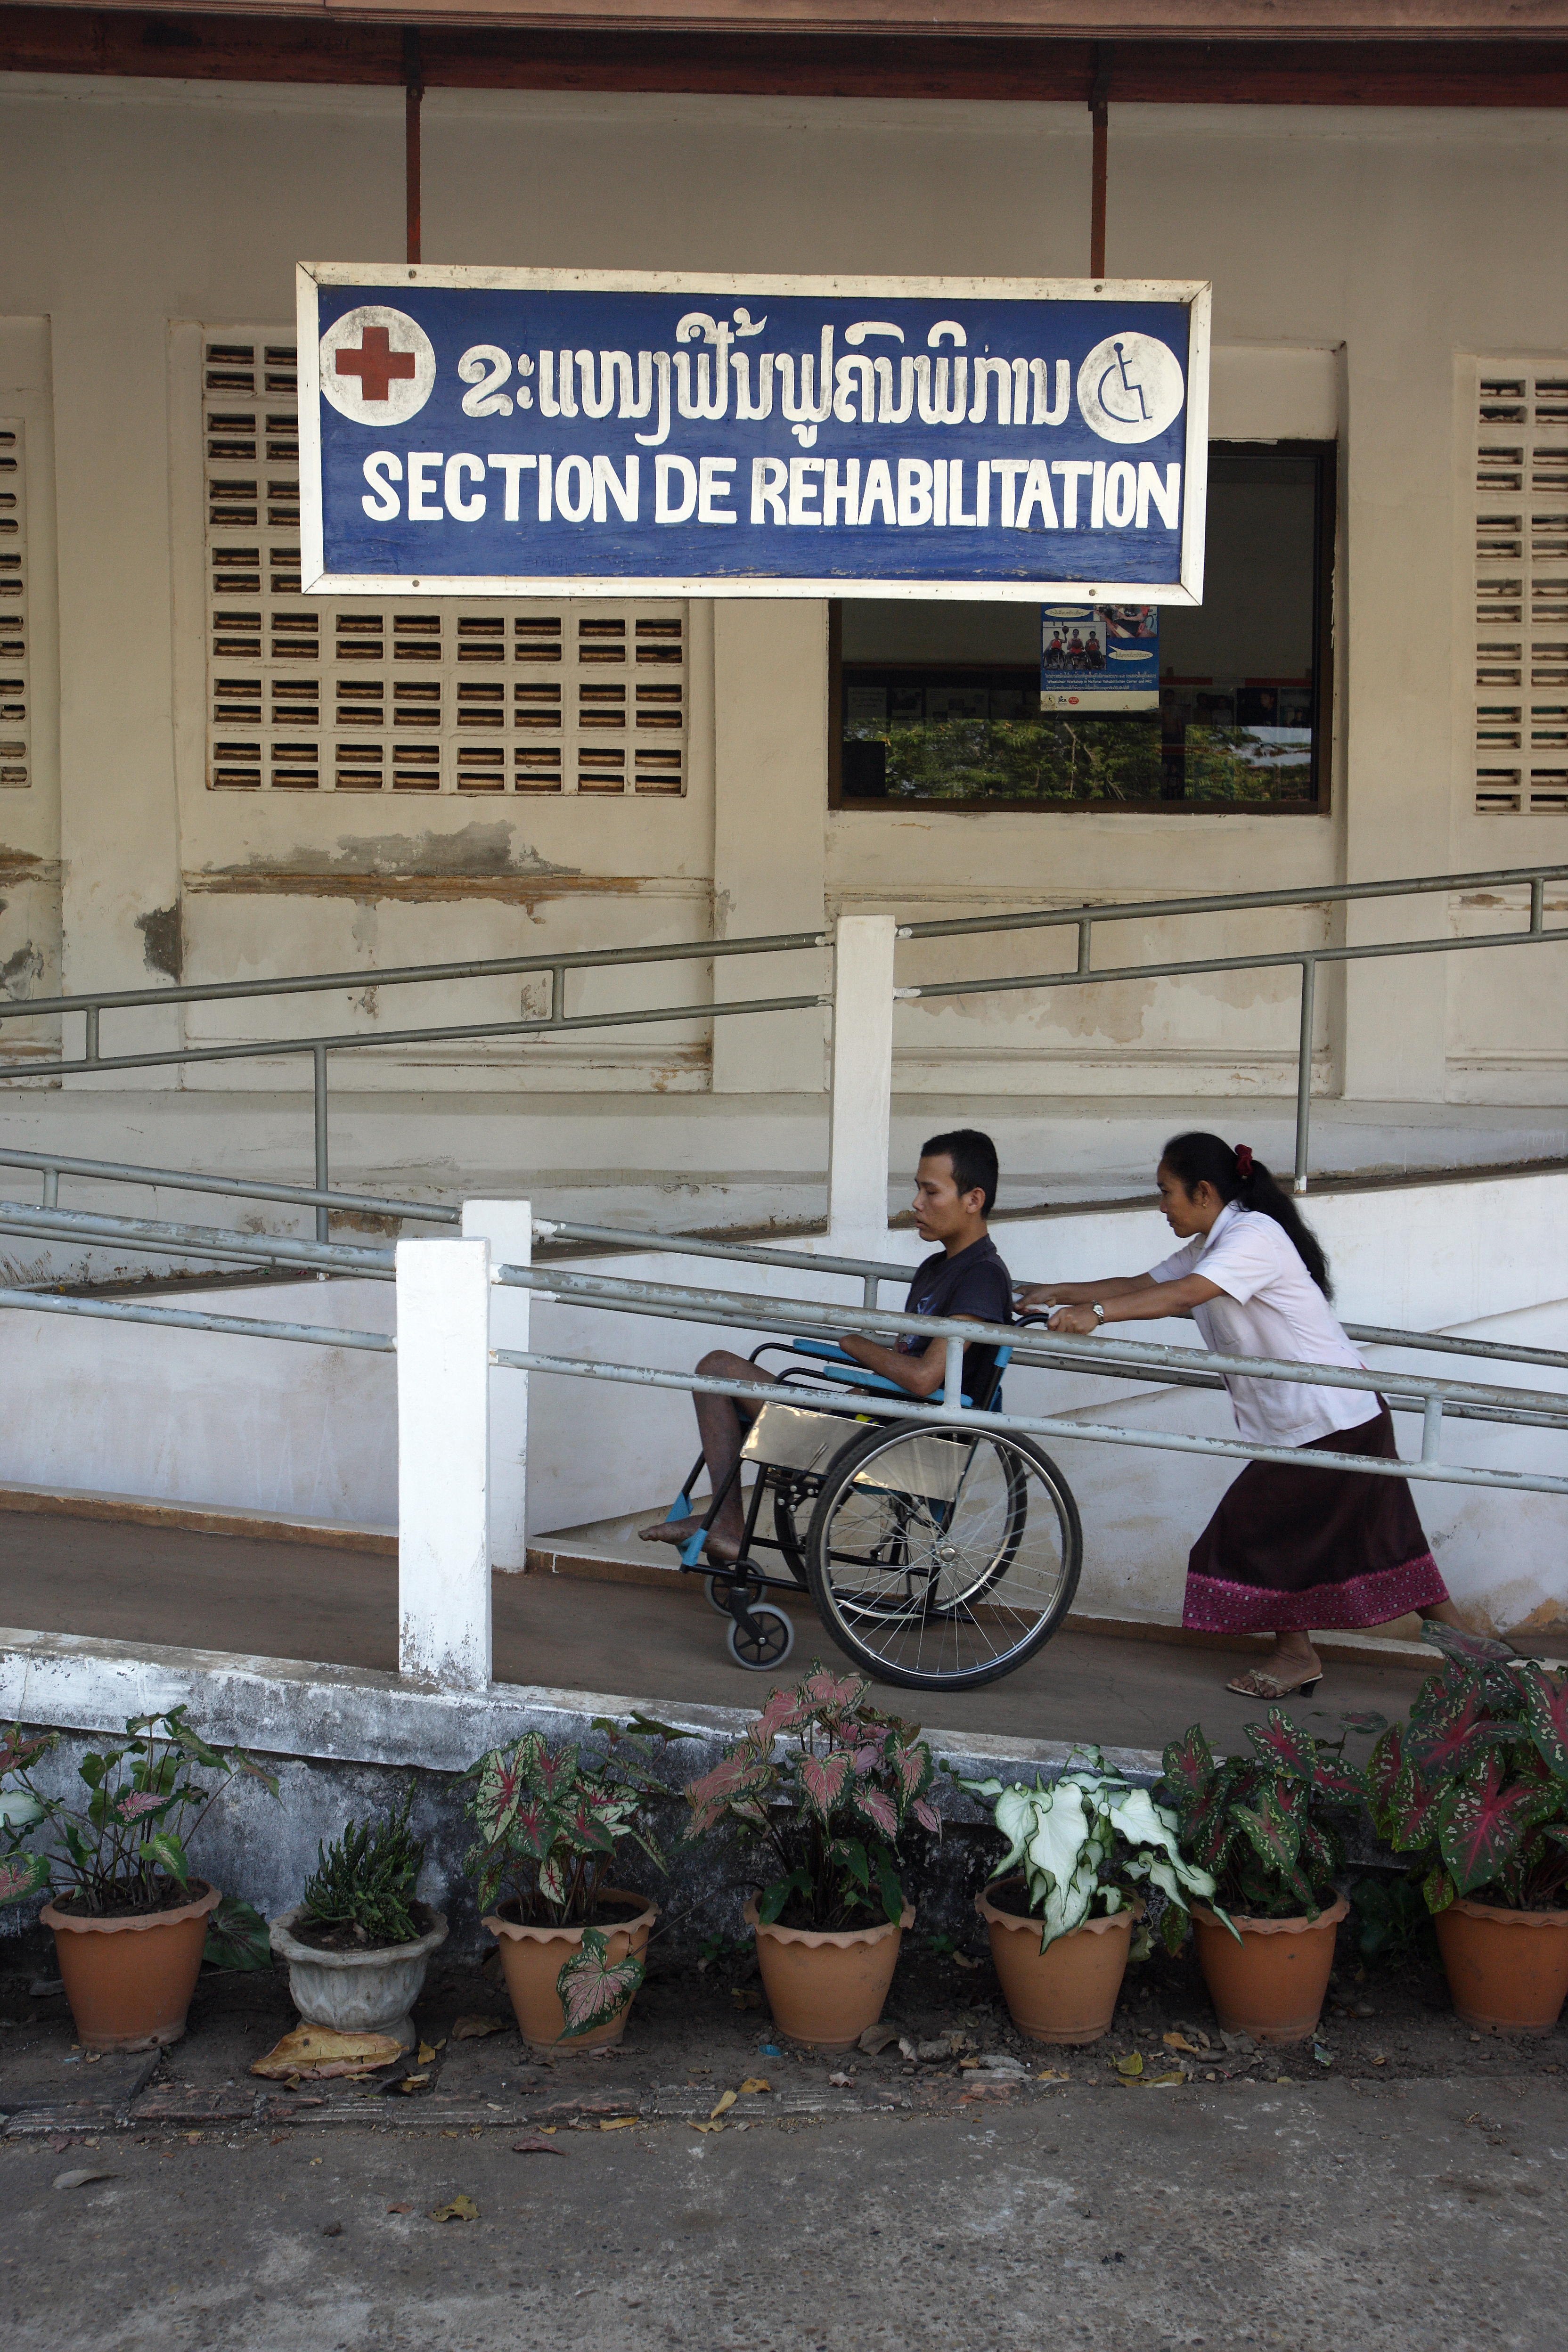
In the COPE rehabilitation and Prosthetics centre an unnamed staff member wheels Laan 18, years old who was seriously injured when a UXO item exploded. He lost one leg and a hand, plus the sight in both eyes, in the
Specialty: rehabilitation
Image credit: Department of Foreign Affairs and Trade